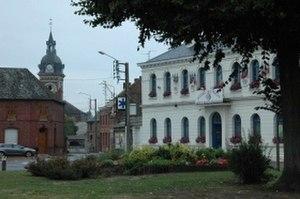
Hergnies